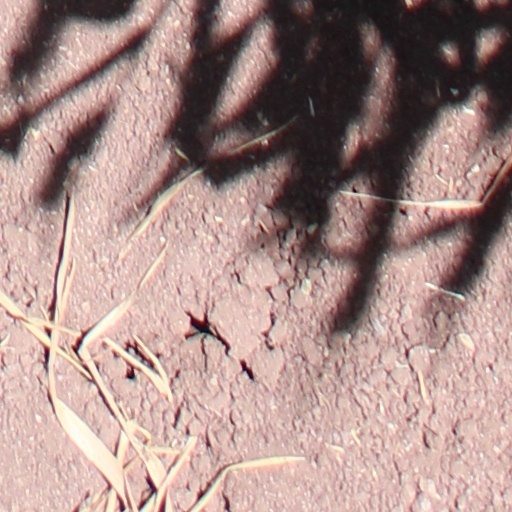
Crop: wheat